Ishikawa (restaurant)

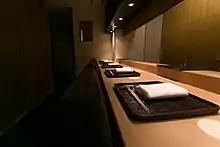
Interior

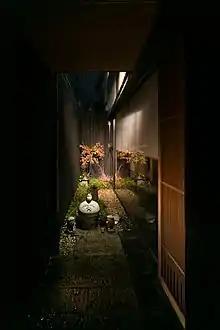
Entrance

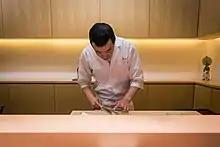
Chef Ishikawa cutting fish

Kagurazaka Ishikawa is a Michelin 3-star kaiseki restaurant in Shinjuku, Tokyo, Japan. It is owned and operated by chef Hideki Ishikawa. It is a personal favorite of chef David Kinch.